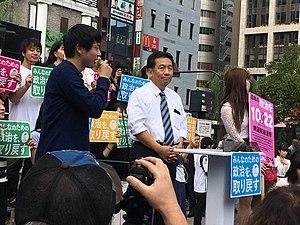
Les 48ᵉˢ élections à la Chambre des représentants se déroulent au Japon de manière anticipée le 22 octobre 2017 à la suite de la dissolution de la législature sortante quatorze mois avant son échéance naturelle par le Premier ministre Shinzō Abe, au pouvoir depuis 2012.